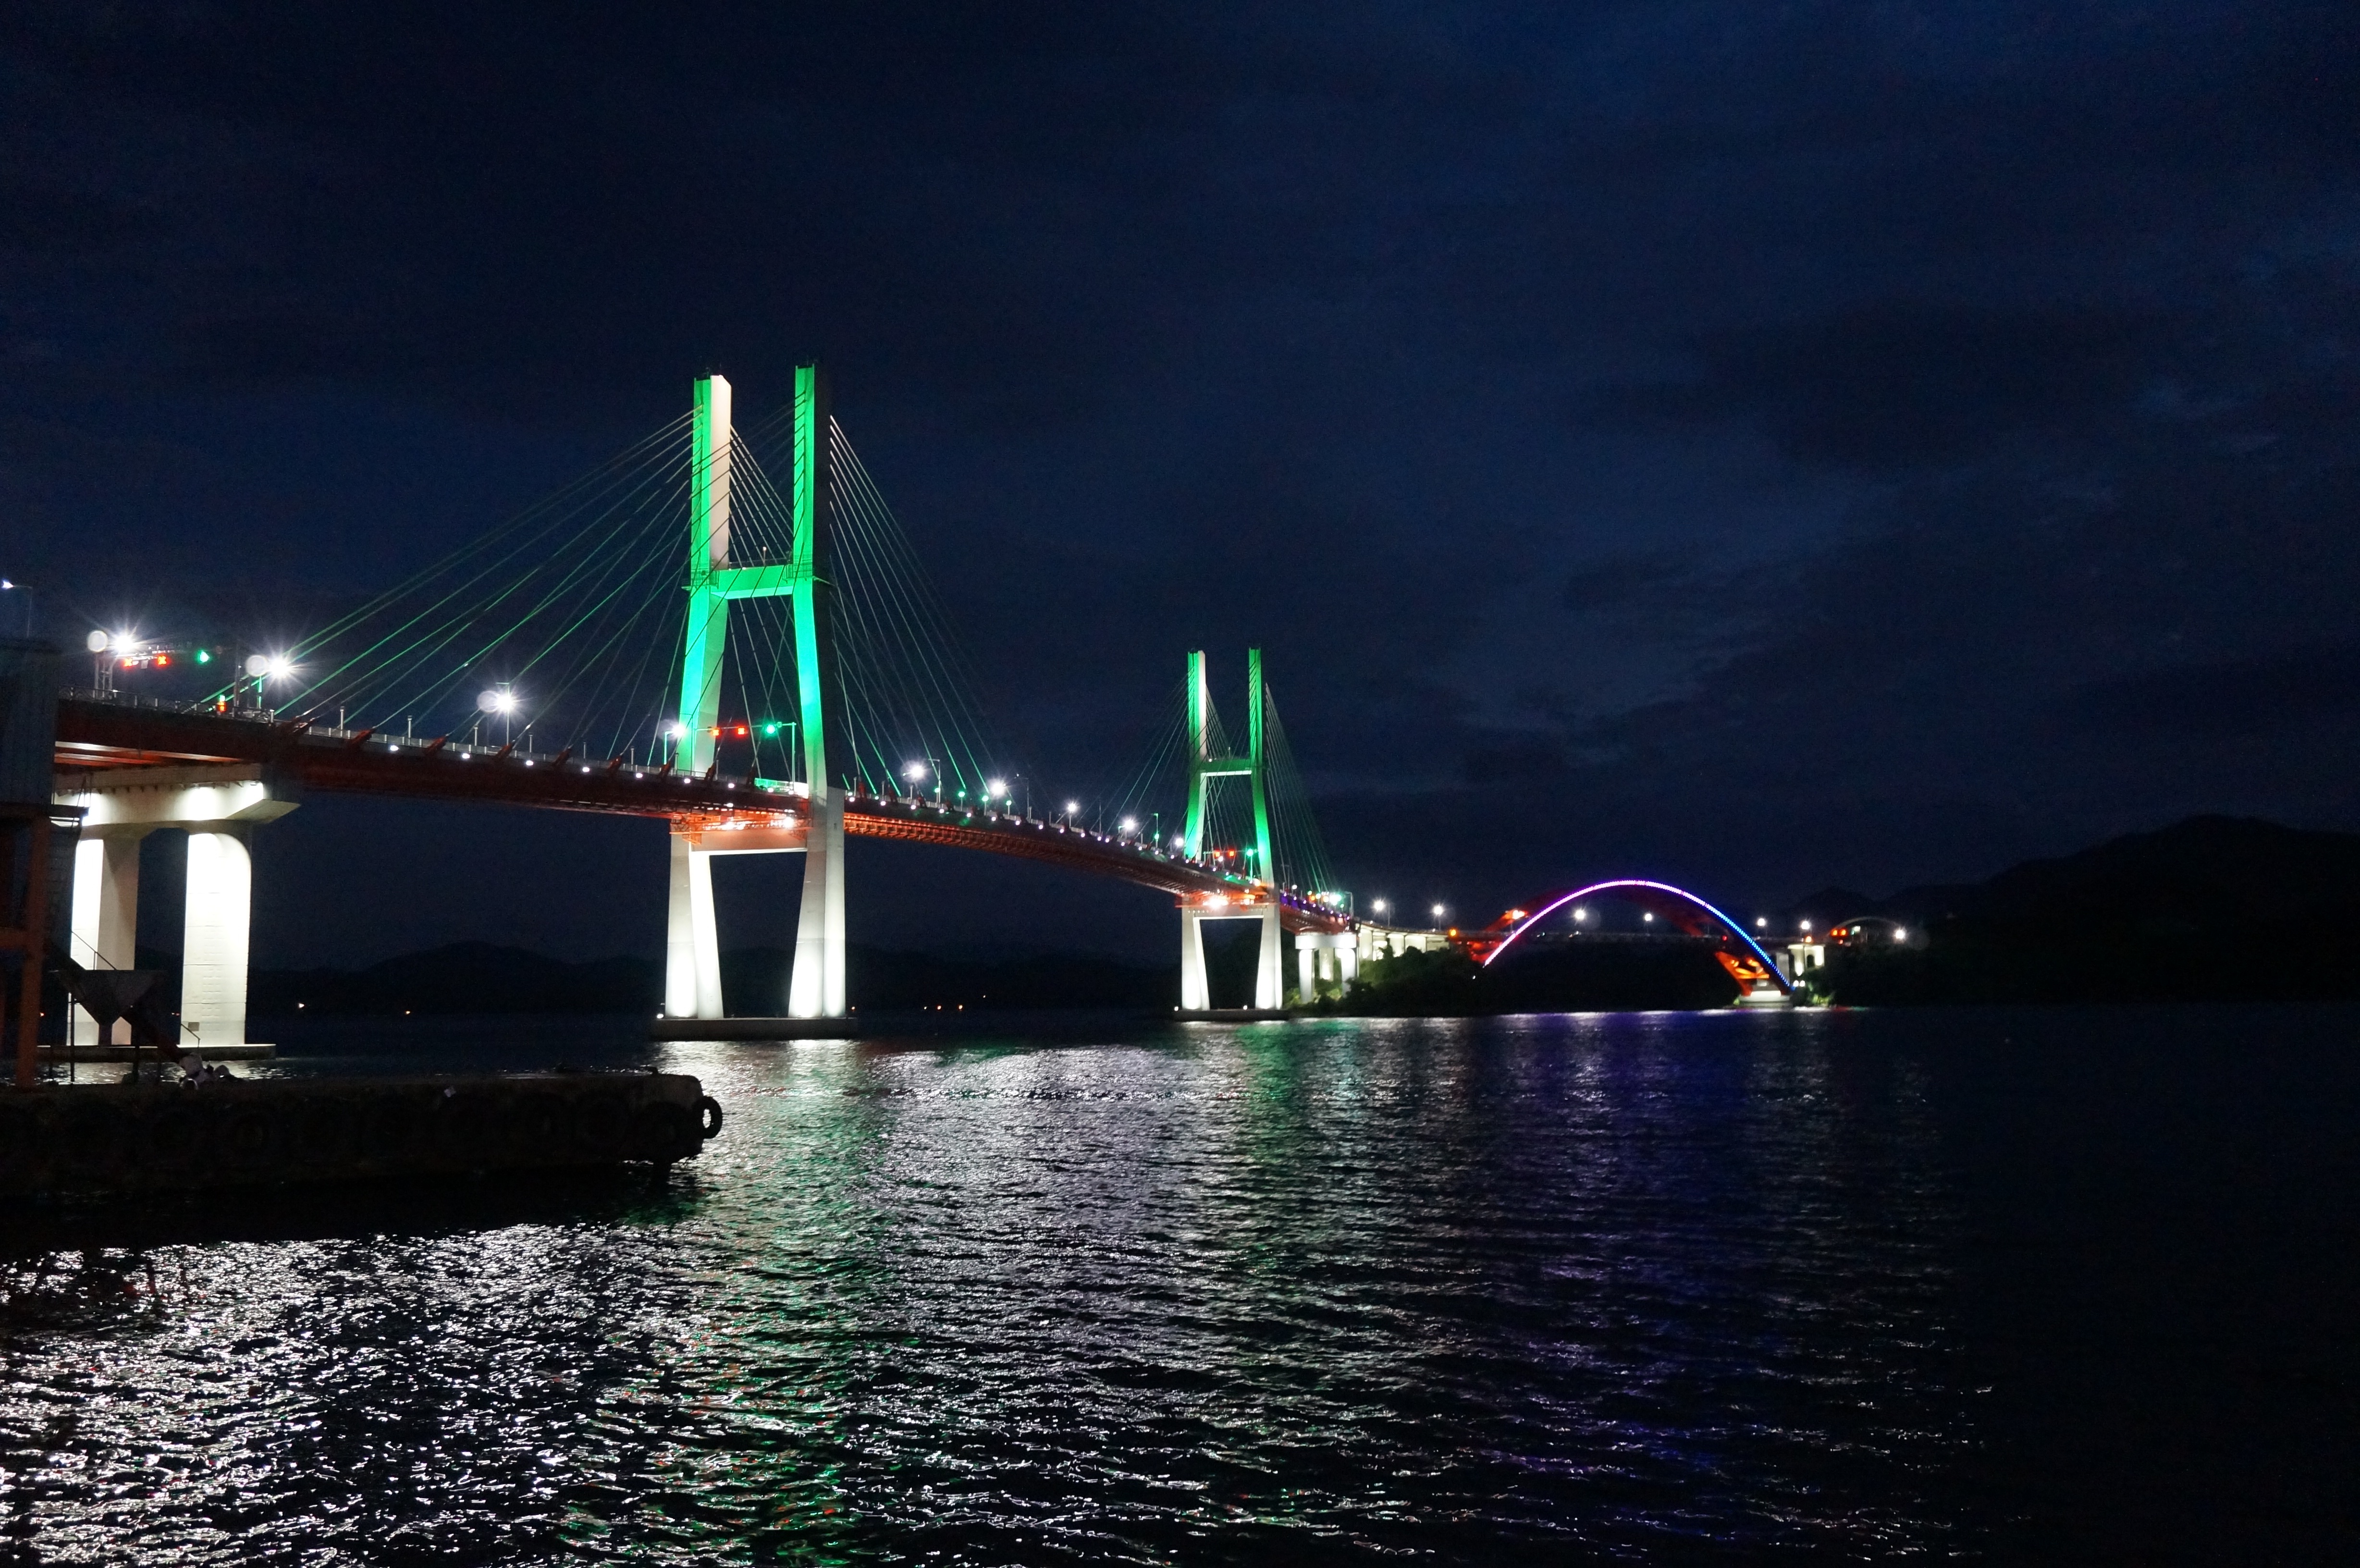
landscape, sea, nature, bridge, night, travel, dusk, evening, reflection, landmark, tourism, lights, night view, republic of korea, cable stayed bridge, sacheon, samcheonpo bridge, yeonryukgyo, the night sea, nonbuilding structure